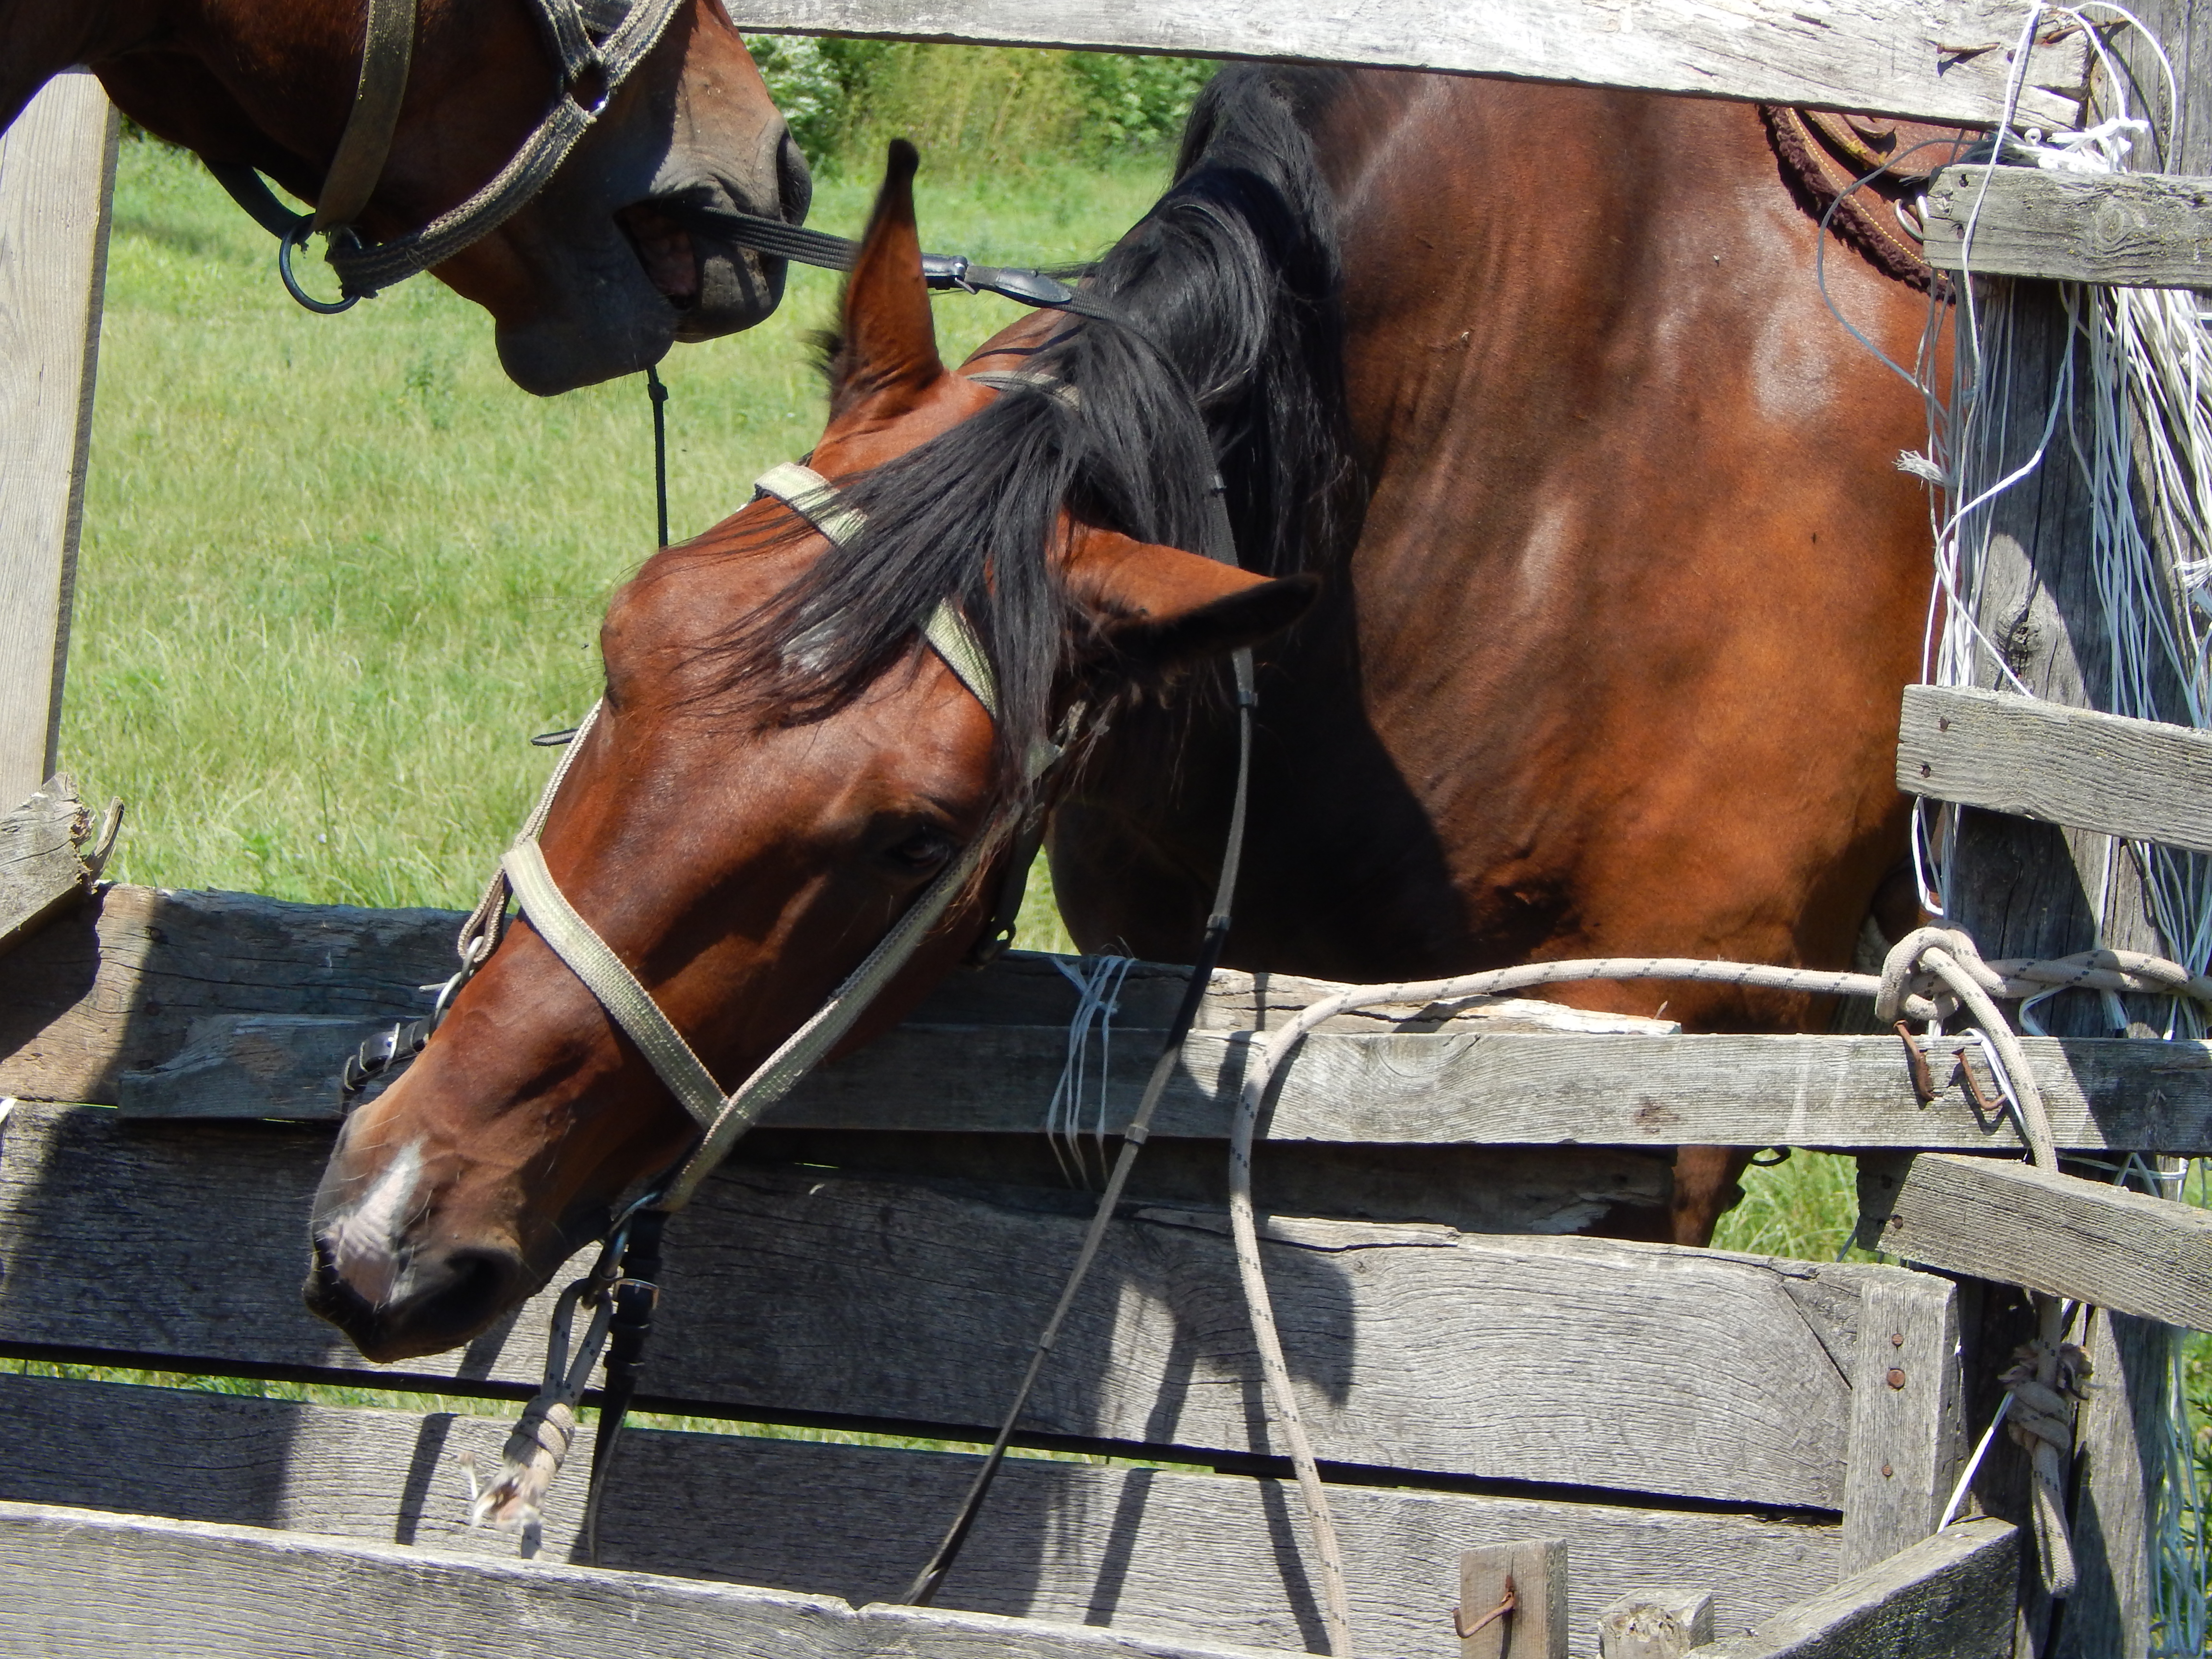
animal, background, animals, nature, winter, lemur, white, head, mammal, tiger, beautiful, wild, wildlife, cat, zoo, cage, enclosure, portrait, cute, park, domestic, face, field, scene, funny, horse, bridle, rein, horse tack, horse harness, horse like mammal, saddle, stallion, mane, horse supplies, mare, pack animal, hunt seat, snout, mustang horse, livestock